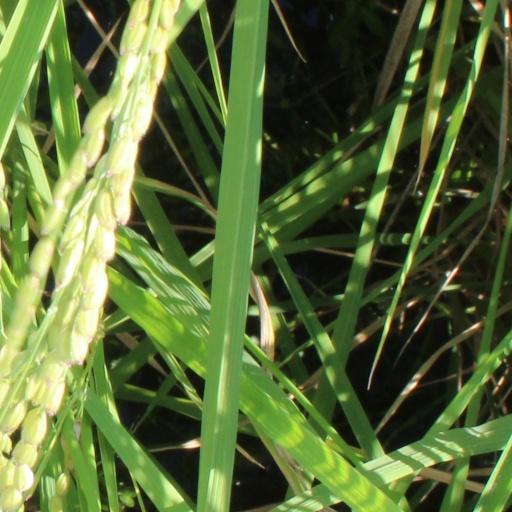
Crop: rice